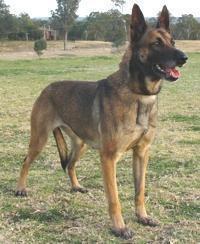
malinois